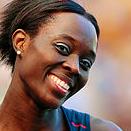
Age: 26